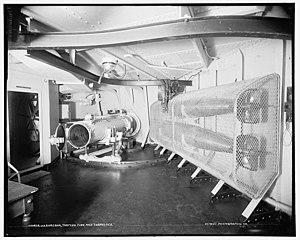
L’USS Oregon (BB-3) est un cuirassé pré-dreadnought de classe Indiana de l'United States Navy. Sa construction est autorisée le 30 juin 1890, et le contrat est attribué à l'Union Iron Works de San Francisco, en Californie, le 19 novembre 1890. Sa quille est posée exactement un an plus tard. Il est lancé le 26 octobre 1893, sponsorisé par Mˡˡᵉ Daisy Ainsworth et livré à la Marine le 26 juin 1896 avant d’être mis en service le 15 juillet 1896 avec pour capitaine H.L. Howison. Plus tard, il est aussi commandé par les capitaines Albert S. Barker et Alexander H. McCormick. Le capitaine Charles Edgar Clark assume son commandement le 17 mars 1898 pendant la guerre hispano-américaine.